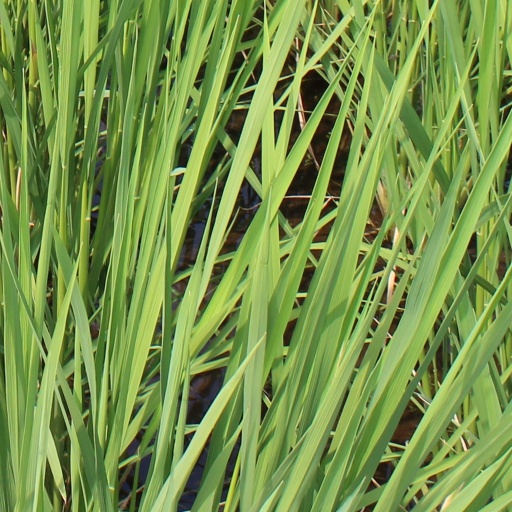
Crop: rice